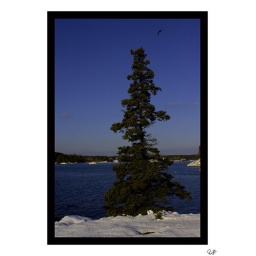
A Christmas tree by the ocean